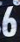
Number: 6